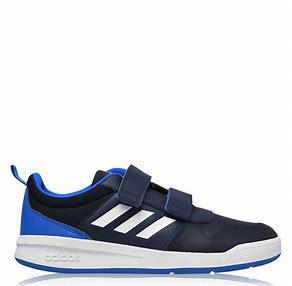
Brand: Adidas
Model: Tensaur